Sakura Diaries

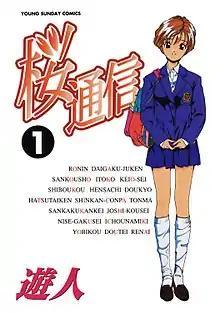
Cover of the first manga volume

is a Japanese manga series written and illustrated by U-Jin. It was serialized in Shogakukan's "seinen" manga magazine "Weekly Young Sunday" from 1995 to 2000, with its chapters collected in twenty "tankōbon" volumes. It follows the adventures of a boy who, unable to get into a prestigious university, pretends to be a student there in order to impress a girl, while ending up having to go to cram school and living together with his cousin, who is in unrequited love with him. It was adapted into a 12-episode original video animation (OVA) series.